National Public Prosecutor's Office

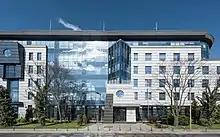
National Public Prosecutor's Office in Warsaw

National Public Prosecutor's Office (sometimes also translated as "State Prosecutor's Office") is the highest civil organizational unit in Poland's Prosecutor's offices. It's directed by National Public Prosecutor ("Prokurator Krajowy"). National Public Prosecutor is the second highest prosecutor office in Poland (after Public Prosecutor General).